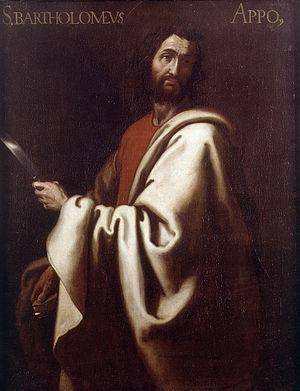
Gregori Bausà ou Gregorio Bausà est un peintre baroque originaire de Mallorque. Il a travaillé à Valence.